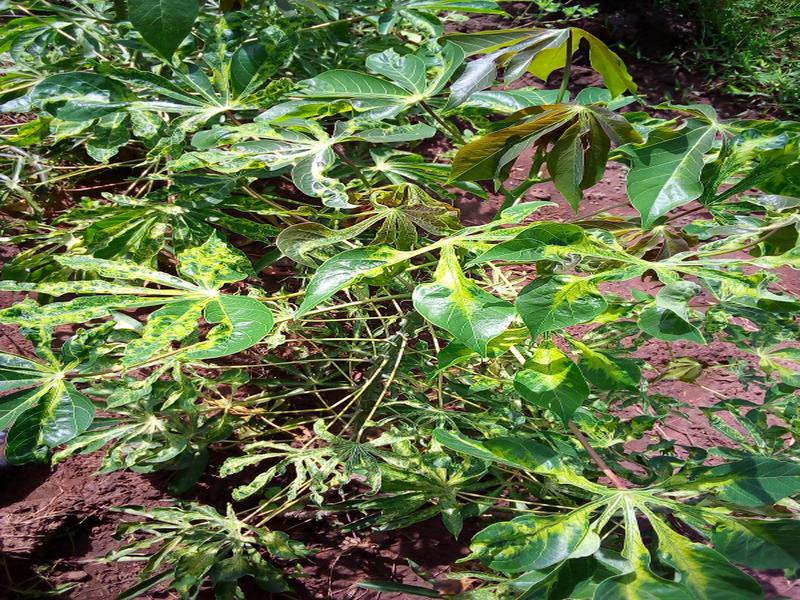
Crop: cassava
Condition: mosaic_disease